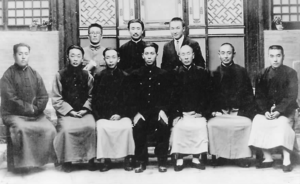
Photographie de groupe du parti révolutionnaire du peuple de Mongolie-Intérieure, prise en octobre 1925.中文: 1925年10月，内蒙古人民革命党在张家口成立时合影。前排左二为福明泰，左三为郭道甫；后排左一为宝音鄂木合（笔名齐庆毕力格图，蒙古革命青年同盟中央委员会书记），左二为丹巴道尔吉（蒙古人民革命党中央委员会委员长），左三为奥齐罗夫（共产国际代表）。 内蒙古兴安盟乌兰浩特市，民族解放纪念馆文物。
Le Parti du peuple de Mongolie-Intérieure ou Parti révolutionnaire du peuple de Mongolie-Intérieure est un parti crée en octobre 1925 en Mongolie-Intérieure.